Volkswagen Taro

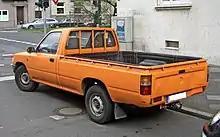
Volkswagen Taro rear

In the late 1980s, Volkswagen Group and Toyota signed an agreement that Volkswagen Commercial Vehicles would assemble the Toyota Hilux at its VWCV factory in Hanover, Germany, and it would be sold under the Volkswagen Taro moniker.